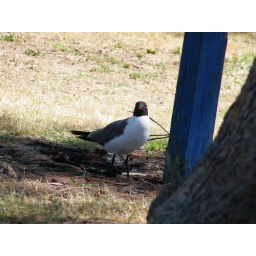
water drops from a faucet are enjoyed by the gull